Makram Ebeid

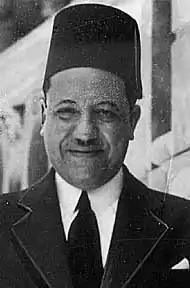
Makram Ebeid Pasha

Makram Ebeid Pasha (25 October 1889 – 5 June 1961) was an Egyptian politician. Ebeid was the Wafd Party secretary-general between 1936 and 1942. He was also the Minister of Finance 1930, 1936–1937, 1942. Ebeid helped establish the Wafd Party in Egypt, and he believed in liberal politics. He was involved in the 1919 revolution with his friend Saad Zaghloul and was one of the people who were exiled as a punishment, but he eventually returned to Egypt with some of the noblemen of that time.